Kurt Martin

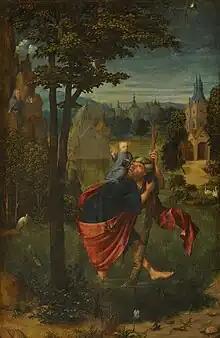
NK 2556: Master of Frankfurt – "St. Christopherus", 1942, bought from Paul Cassirer, Amsterdam

On 17 November 1940, as "State Representative for the Museums in Alsatia", Martin describes the initial situation in Strasbourg in the light of the new political realities in an article about the future of the museums in "our land at the Upper Rhine": In the city, the Palais Rohan and the Frauenhausmuseum unite the architecture of the Middle Ages and the 18th century in a "unique way in Germany". This unity is also reflected in the museums' inventories. Martin aimed especially at the development of museums as places of national education with a regional and local focus.